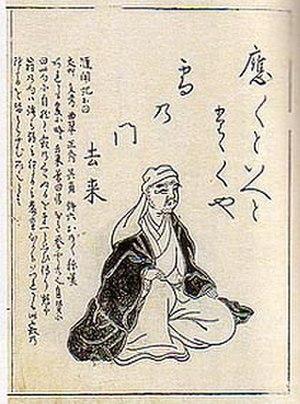
Mukai Kyorai 向井 去来; ou Mukai Kanetoki, 1651 à Nagasaki - 8 octobre 1704 à Kyoto est un poète japonais de haiku.